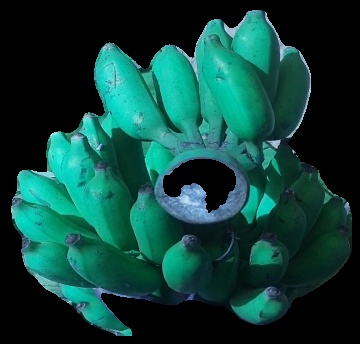
Variety: elakki-bale
Grade: grade3